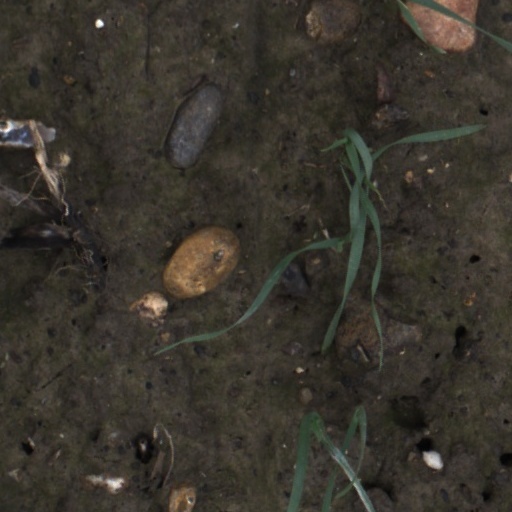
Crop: wheat